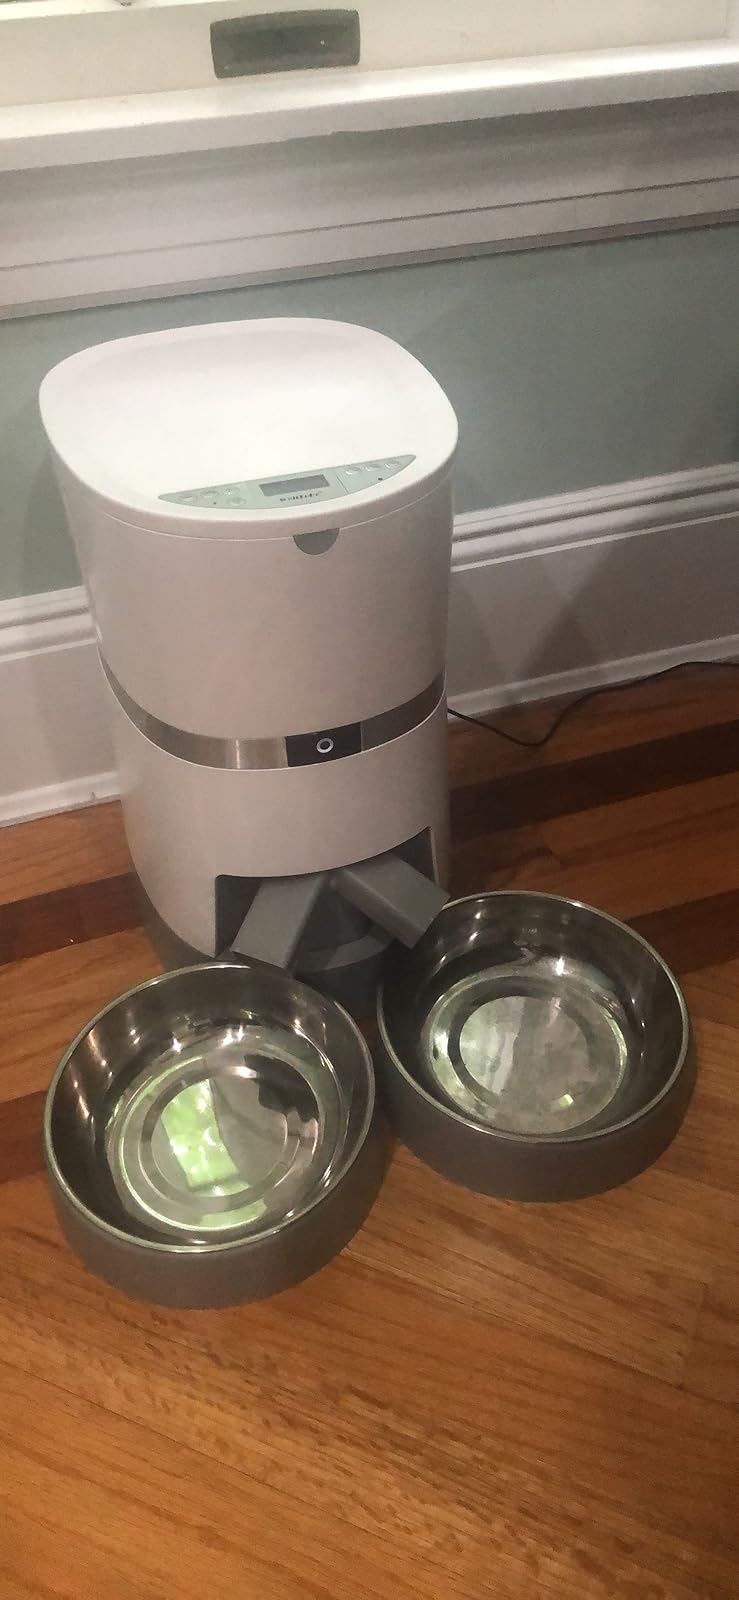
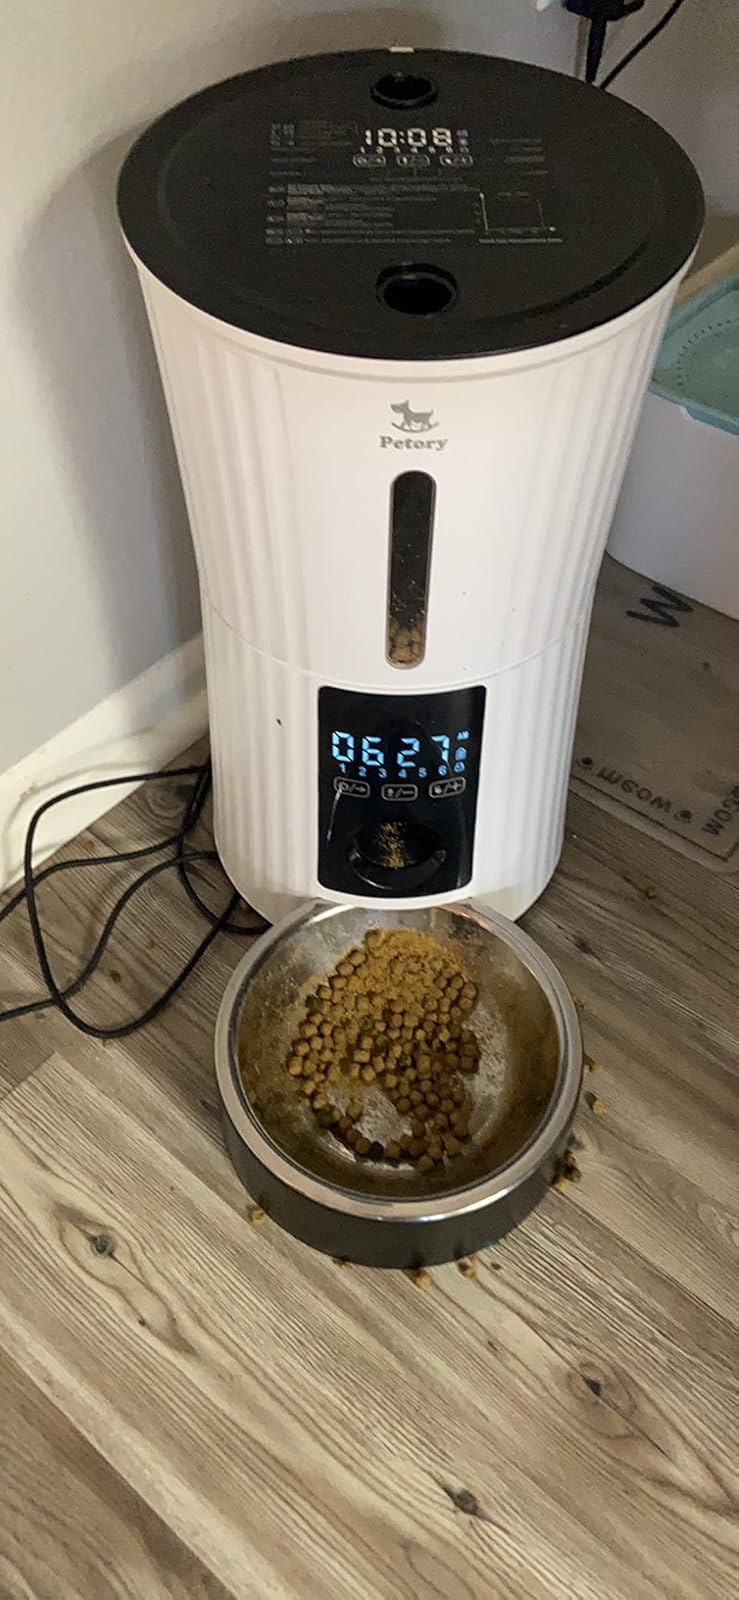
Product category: items_feeder
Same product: no